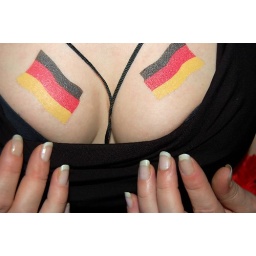
After Winning FIFA Match against Sweden black red yelow became popular. Everywhere :-)